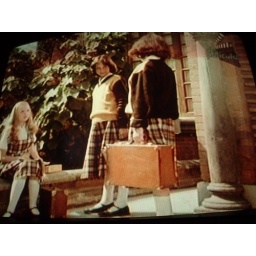
spooks them with a snake in a little wooden box at some point